2012–13 UAFA Club Cup

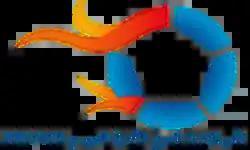

The 2012–13 UAFA Club Cup was the 26th season of the Arab World's inter-club football tournament organised by UAFA, and the first season since it was renamed from the Arab Champions League to the UAFA Cup. 22 teams participated to this tournament.